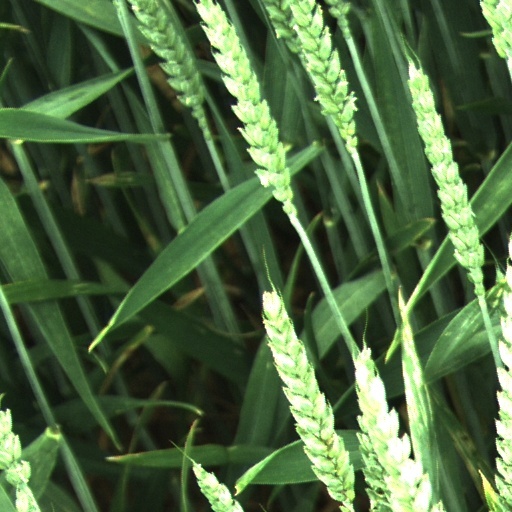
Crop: wheat